Fall of Suharto

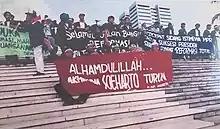
Students celebrating on the steps of the MPR Building, minutes after realizing that Suharto had resigned.

Not so often reported was the silent departure of families and wealth from the country. The emigrants were not exclusively of Chinese descent, but also included wealthy natives (pribumi) and Suharto's cronies. The immediate destination was Singapore, where some stayed permanently while others moved on to Australia, the US and Canada. Many of these families returned when the political situation stabilised a few years later.